Libya

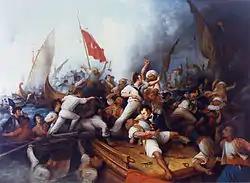
U.S. naval officer Stephen Decatur boarding a Tripolitan gunboat during the First Barbary War, 1804

Under the command of Amr ibn al-As, the Rashidun army conquered Cyrenaica. In 647 an army led by Abdullah ibn Saad took Tripoli from the Byzantines definitively. The Fezzan was conquered by Uqba ibn Nafi in 663. The Berber tribes of the hinterland accepted Islam, however they resisted Arab political rule.